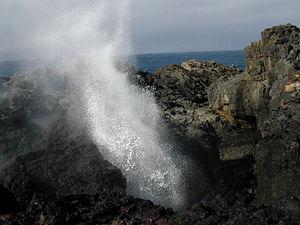
Le geyser maritime de Kiama en Nouvelle-Galles du Sud, en Australie.
Un geyser maritime, trou souffleur littoral ou simplement souffleur est un orifice au sol, généralement en bordure de mer, où de l'eau est projetée en hauteur par suite des mouvements de flux et de reflux de la mer dans une galerie souterraine dont la forme permet de comprimer de l'air à son extrémité.
Une grotte marine, aussi dite grotte littorale, est une cavité naturelle dans la structure rocheuse littorale, dont la formation résulte essentiellement de l'érosion par l'action des vagues de la mer.
Le geyser maritime de Kiama ou trou souffleur de Kiama est la principale attraction touristique de la ville de Kiama en Nouvelle-Galles du Sud. Dans certaines conditions, le geyser peut projeter l'eau à 25 mètres de haut en quantité suffisante pour asperger les visiteurs. Ce geyser serait le plus large de ce type au monde, attirant chaque année 900 000 visiteurs.